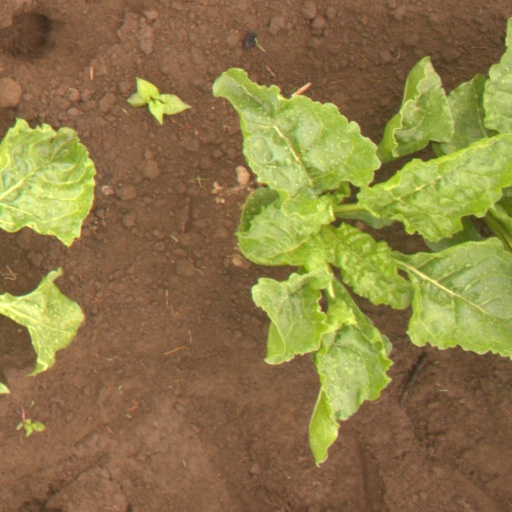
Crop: sugar beet